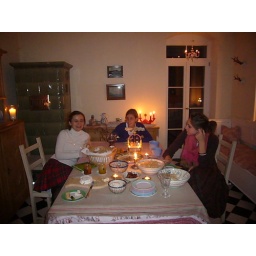
the girls sitting in the kitchen